Vultee XP-68 Tornado

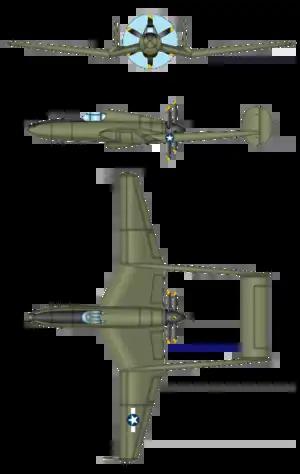

The Vultee XP-68 Tornado was a proposed American World War II-era high-altitude interceptor aircraft. It was based on the experimental XP-54 Swoose Goose and powered by the Wright R-2160 Tornado 42-cylinder radial engine driving a set of contra-rotating propellers in a twin-boom pusher configuration. When the engine was cancelled on 22 November 1941, the XP-68 was also cancelled.